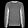
Label: Pullover